Kika Nazareth

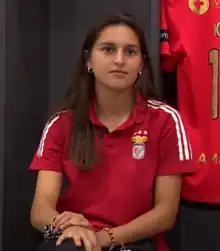
Nazareth in 2021

Francisca Ramos Ribeiro Nazareth Sousa (born 17 November 2002), commonly known as Kika or Kika Nazareth, is a Portuguese professional footballer who plays as a forward or an attacking midfielder for Liga F club Barcelona and the Portugal national team.